Nathaniel Lyon

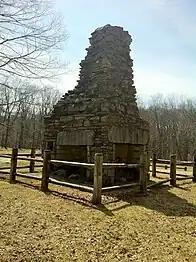
A stone chimney with four fireplaces is all that is left of General Nathaniel Lyon's birthplace homestead at Nathaniel Lyon Memorial State Park.

Nathaniel Lyon was born on July 14, 1818, to Amasa and Kezia Lyon. His father was a sawmill operator who also dabbled in farming, and his mother was related to Revolutionary War hero Thomas Knowlton. Raised on his father's farm, Nathaniel performed farm chores as a young child; at an early age he gained a reputation for seriousness and having a short temper. Amasa was strict and not affectionate towards his children, and Nathaniel grew quite close to his mother. Kezia was a devoted Christian, but Amasa tended towards rejecting organized Christianity, raising doubts about religion in Nathaniel's young mind. He was educated in the local school system, and briefly attended an academy in Brooklyn, Connecticut. After recommendations from family acquaintances, United States Representative Orrin Holt secured Lyon's appointment to the United States Military Academy (West Point) in early 1837.